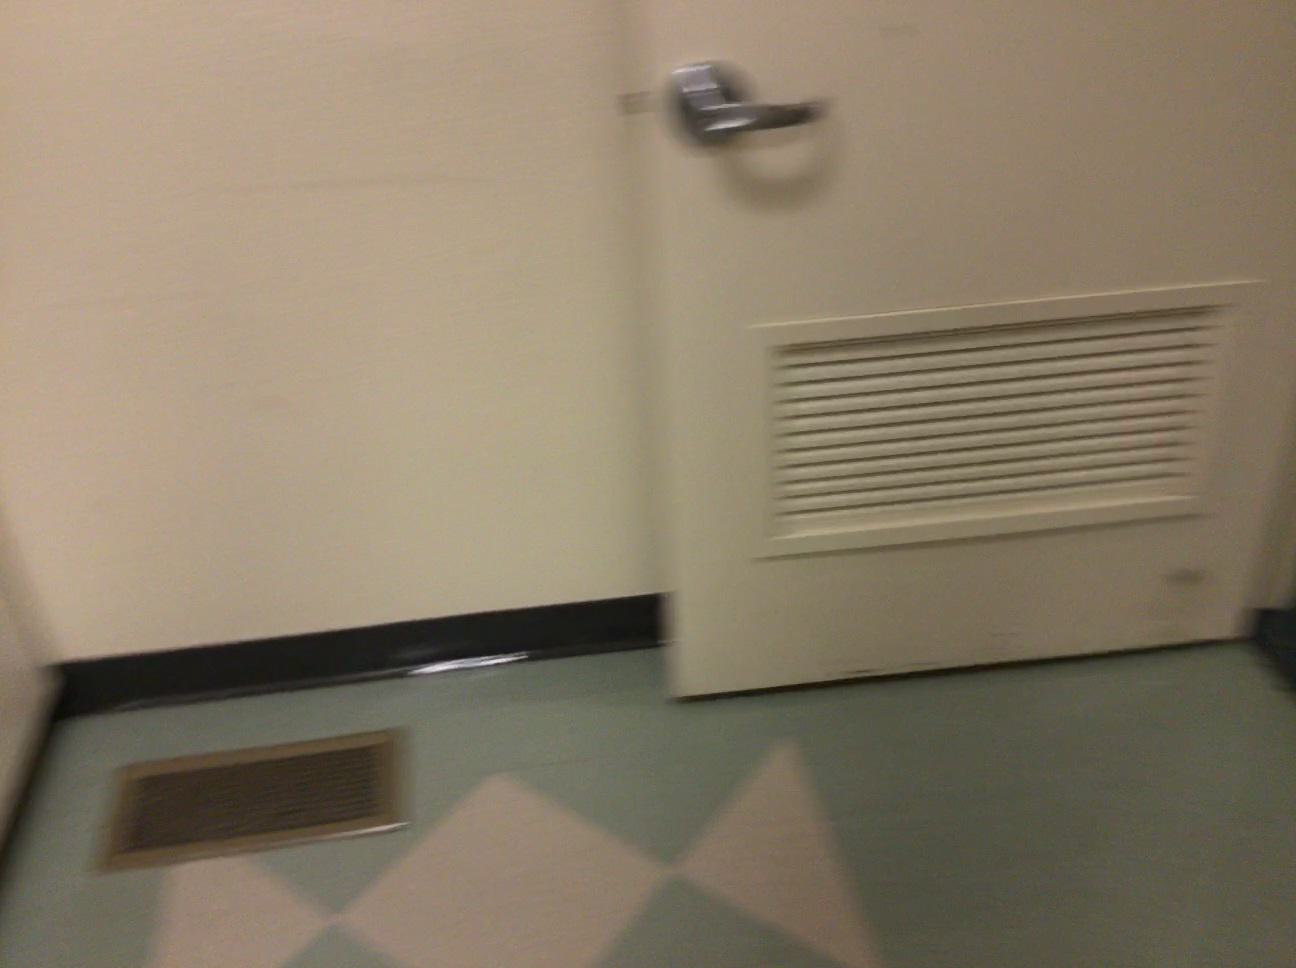
Question: In the image, there is the door. Pinpoint several points within the vacant space situated behind the door from the object's perspective. Your final answer should be formatted as a list of tuples, i.e. [(x1, y1), ...], where each tuple contains the x and y coordinates of a point satisfying the conditions above. The coordinates should be between 0 and 1, indicating the normalized pixel locations of the points.
Answer: [(0.296, 0.676), (0.342, 0.665), (0.388, 0.655), (0.433, 0.645), (0.478, 0.634), (0.297, 0.637), (0.342, 0.628), (0.386, 0.618), (0.429, 0.608), (0.472, 0.599), (0.341, 0.594), (0.383, 0.585), (0.425, 0.575), (0.466, 0.566), (0.381, 0.554), (0.421, 0.544), (0.461, 0.536), (0.417, 0.517), (0.456, 0.508), (0.495, 0.500)]